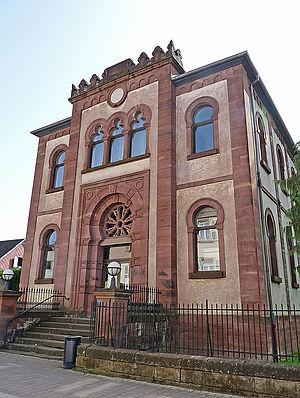
Ancienne synagogue de Niederbronn (Bas-Rhin). Terminée en 1869. Actuellement Foyer paroissial catholique. Inscrite à l'inventaire des monuments historiques.
Cet article recense une partie des monuments historiques du Bas-Rhin, en France.
La synagogue de Niederbronn-les-Bains est un monument historique situé à Niederbronn-les-Bains, dans le département français du Bas-Rhin.
La présente liste de synagogues de France ne se veut pas exhaustive.